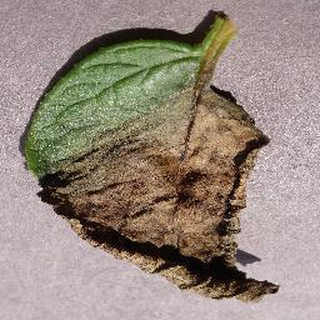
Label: potato_late_blight